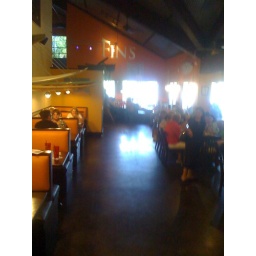
eating at Fins on the water in lake county pulled up the boat